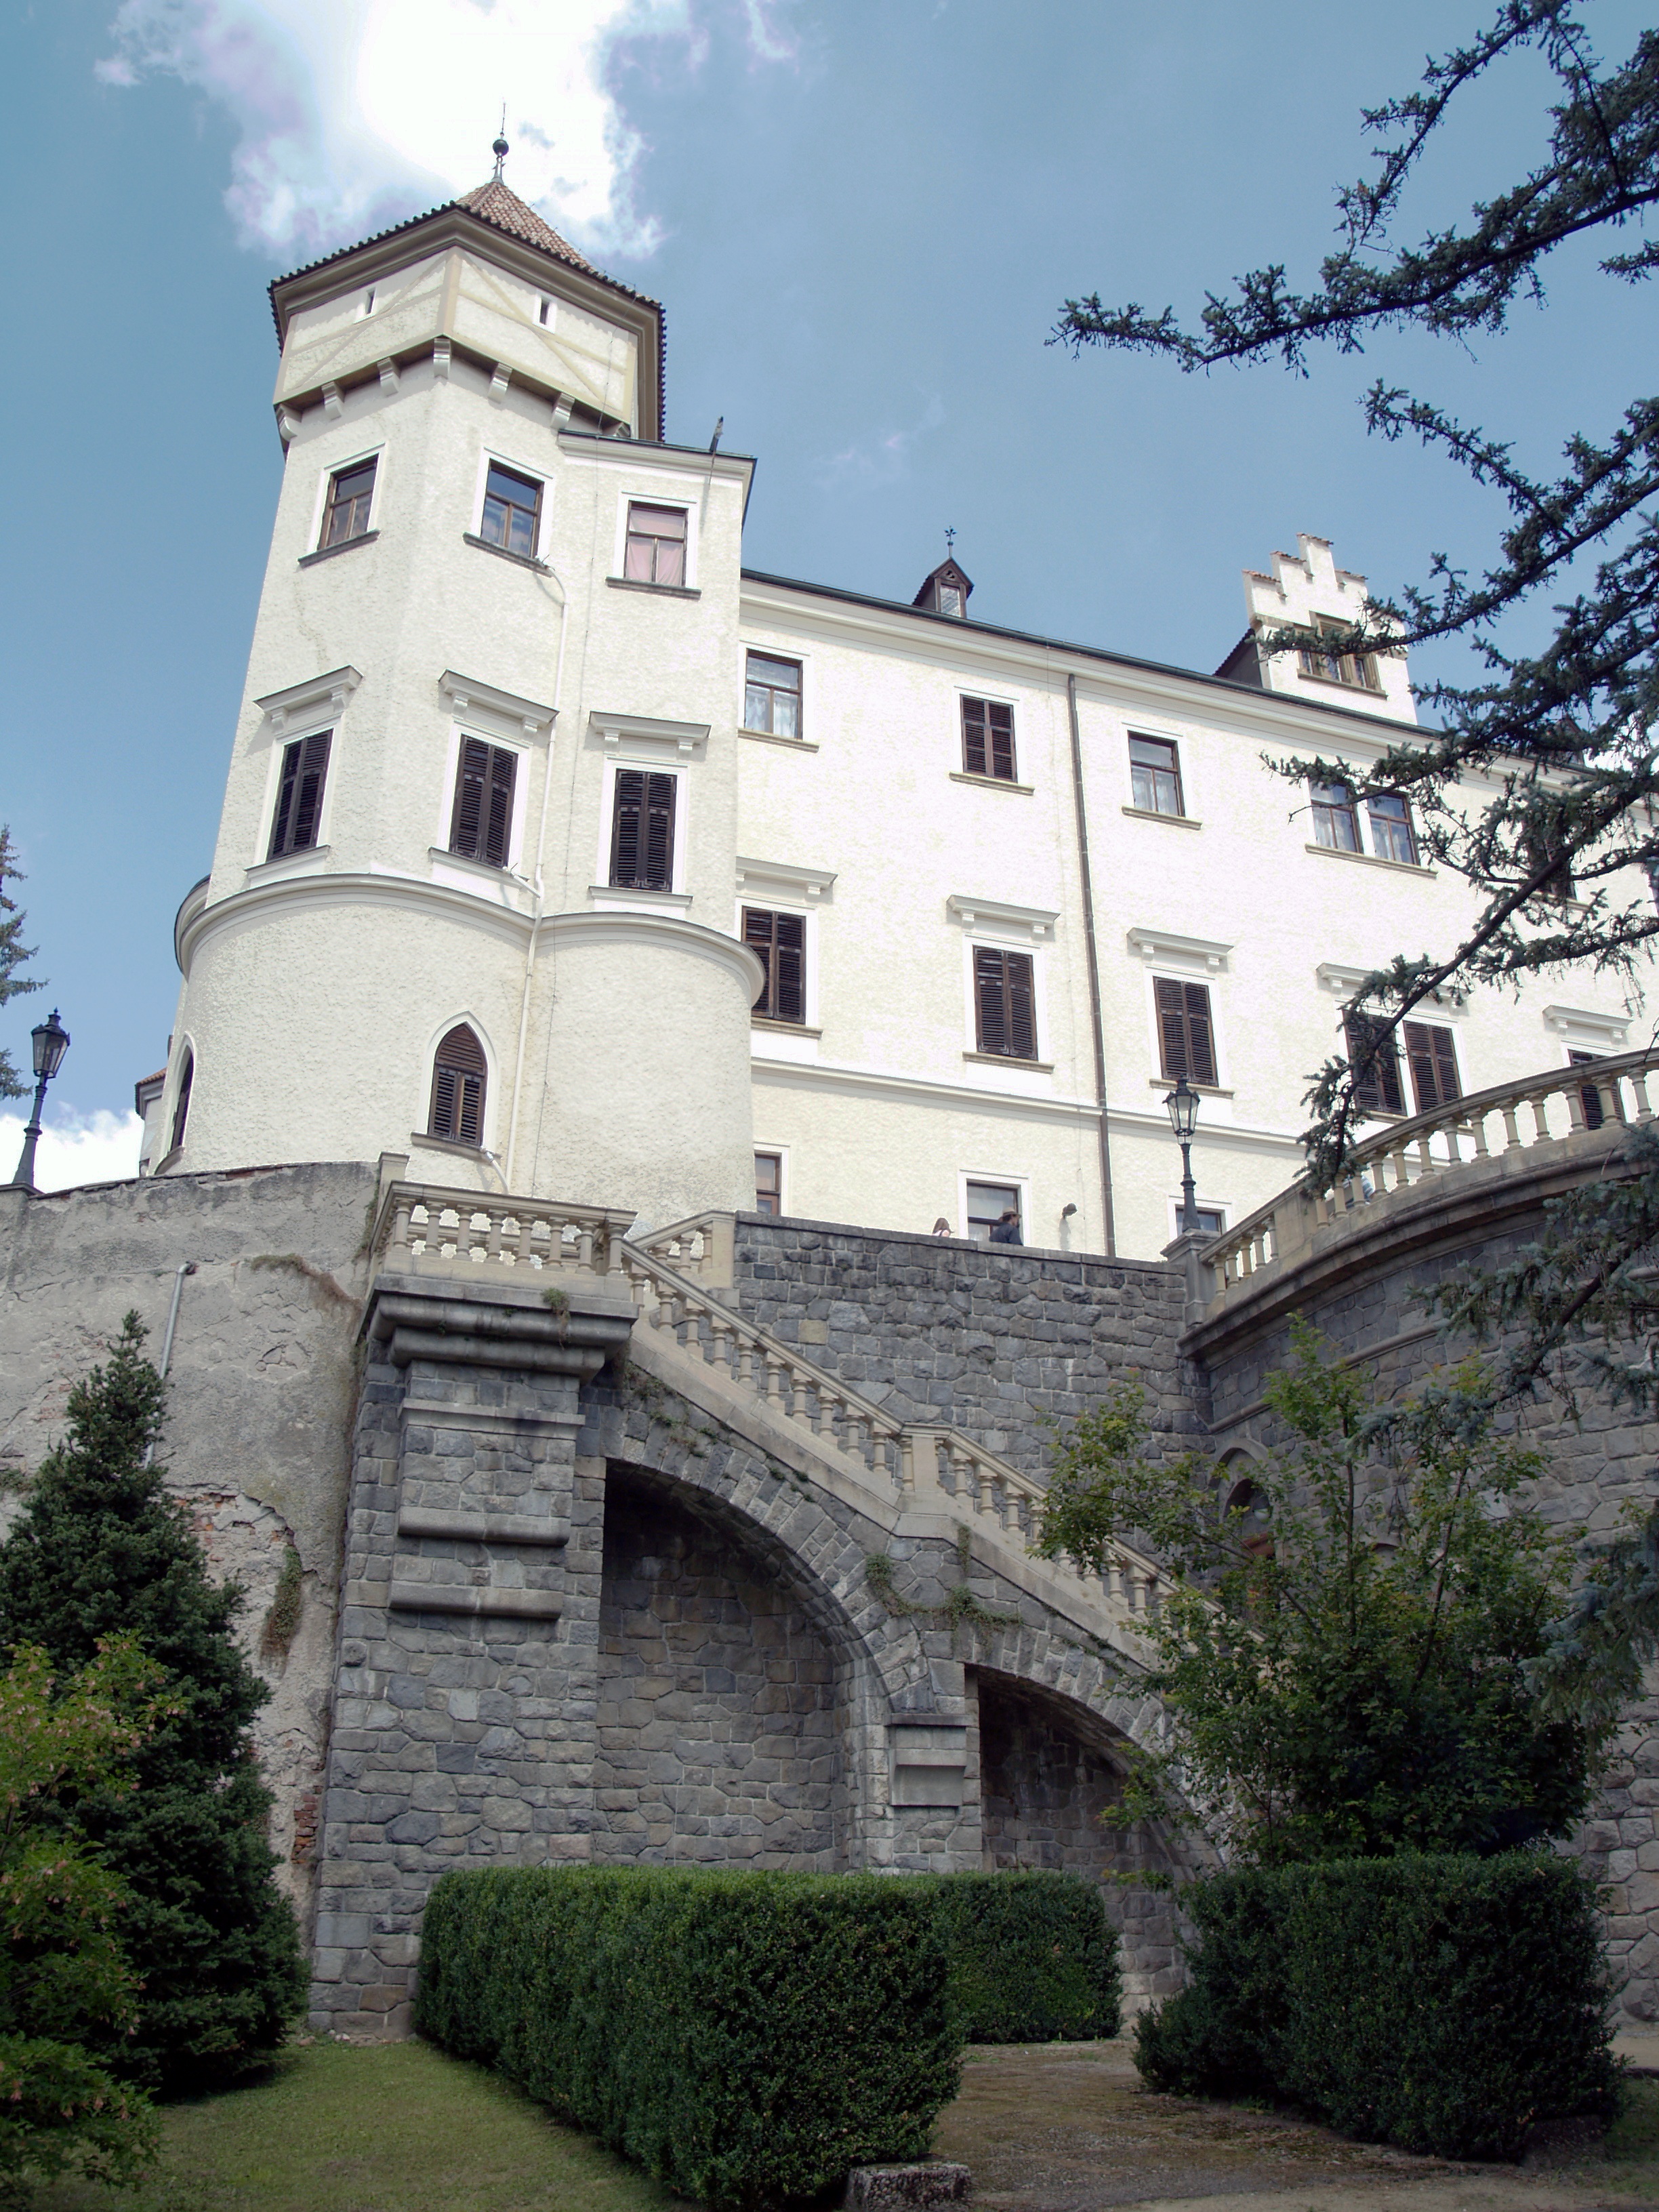
architecture, mansion, building, chateau, tower, castle, facade, garden, stairs, monastery, history, estate, tours, stately home, cultural heritage, lock konopi t